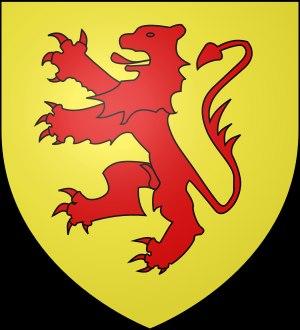
Cette page donne la liste des différents possesseurs, seigneurs, comtes et ducs de Montpensier et de son comté.